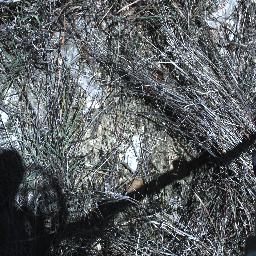
Label: negative